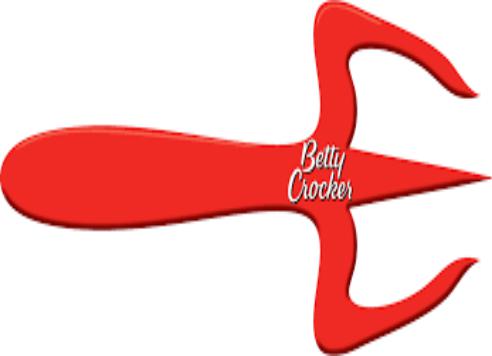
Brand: Betty Crocker
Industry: Clothes